Russian Formula Three Championship

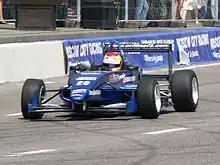
Ivan Samarin driving ArtTech F24 car at Moscow City Racing 2008 show

Russian Formula Three Championship is the name of a former Russian Formula Three racing competition.